Kingdom of Scotland

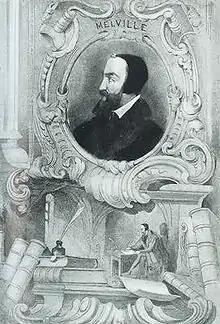
Andrew Melville, credited with major reforms in Scottish Universities in the 16th century.

The establishment of Christianity brought Latin to Scotland as a scholarly and written language. Monasteries served as repositories of knowledge and education, often running schools and providing a small educated elite, who were essential to create and read documents in a largely illiterate society. In the High Middle Ages, new sources of education arose, with song and grammar schools. These were usually attached to cathedrals or a collegiate church and were most common in the developing burghs. By the end of the Middle Ages grammar schools could be found in all the main burghs and some small towns. There were also petty schools, more common in rural areas and providing an elementary education. Some monasteries, like the Cistercian abbey at Kinloss, opened their doors to a wider range of students. The number and size of these schools seems to have expanded rapidly from the 1380s. They were almost exclusively aimed at boys, but by the end of the 15th century, Edinburgh also had schools for girls, sometimes described as "sewing schools", and probably taught by lay women or nuns. There was also the development of private tuition in the families of lords and wealthy burghers. The growing emphasis on education cumulated with the passing of the Education Act 1496, which decreed that all sons of barons and freeholders of substance should attend grammar schools to learn "perfyct Latyne". All this resulted in an increase in literacy, but which was largely concentrated among a male and wealthy elite, with perhaps 60 per cent of the nobility being literate by the end of the period.